Erinsborough

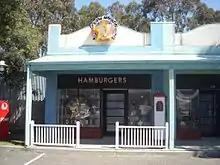
Grease Monkeys (2008)

Grease Monkeys is a fast-food restaurant, which many characters have dined in since 1999. The restaurant is located across the street from Carpenter's Mechanics. It was opened by Portia Grant (Sue Ingleton), and later managed by Madge (Anne Charleston) and Harold Bishop (Ian Smith). In 2015, Dennis Dimato (David Serafin) purchases Grease Monkeys as a puppet store for his criminal activities, until he is jailed.